Chain Kulii Ki Main Kulii

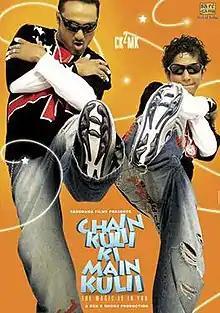

Chain Kulii Ki Main Kulii (also marketed as CK²MK) is a 2007 Indian Hindi-language fantasy sports comedy film directed by Karanjeet Saluja (also known as Kittu Saluja). It stars Zain Khan and Rahul Bose. The film features music by Salim–Sulaiman and lyrics by Irfan Siddiqui. Cricketer Kapil Dev also makes a cameo appearance in the film. This film is very closely inspired from the 2002 American movie "Like Mike."